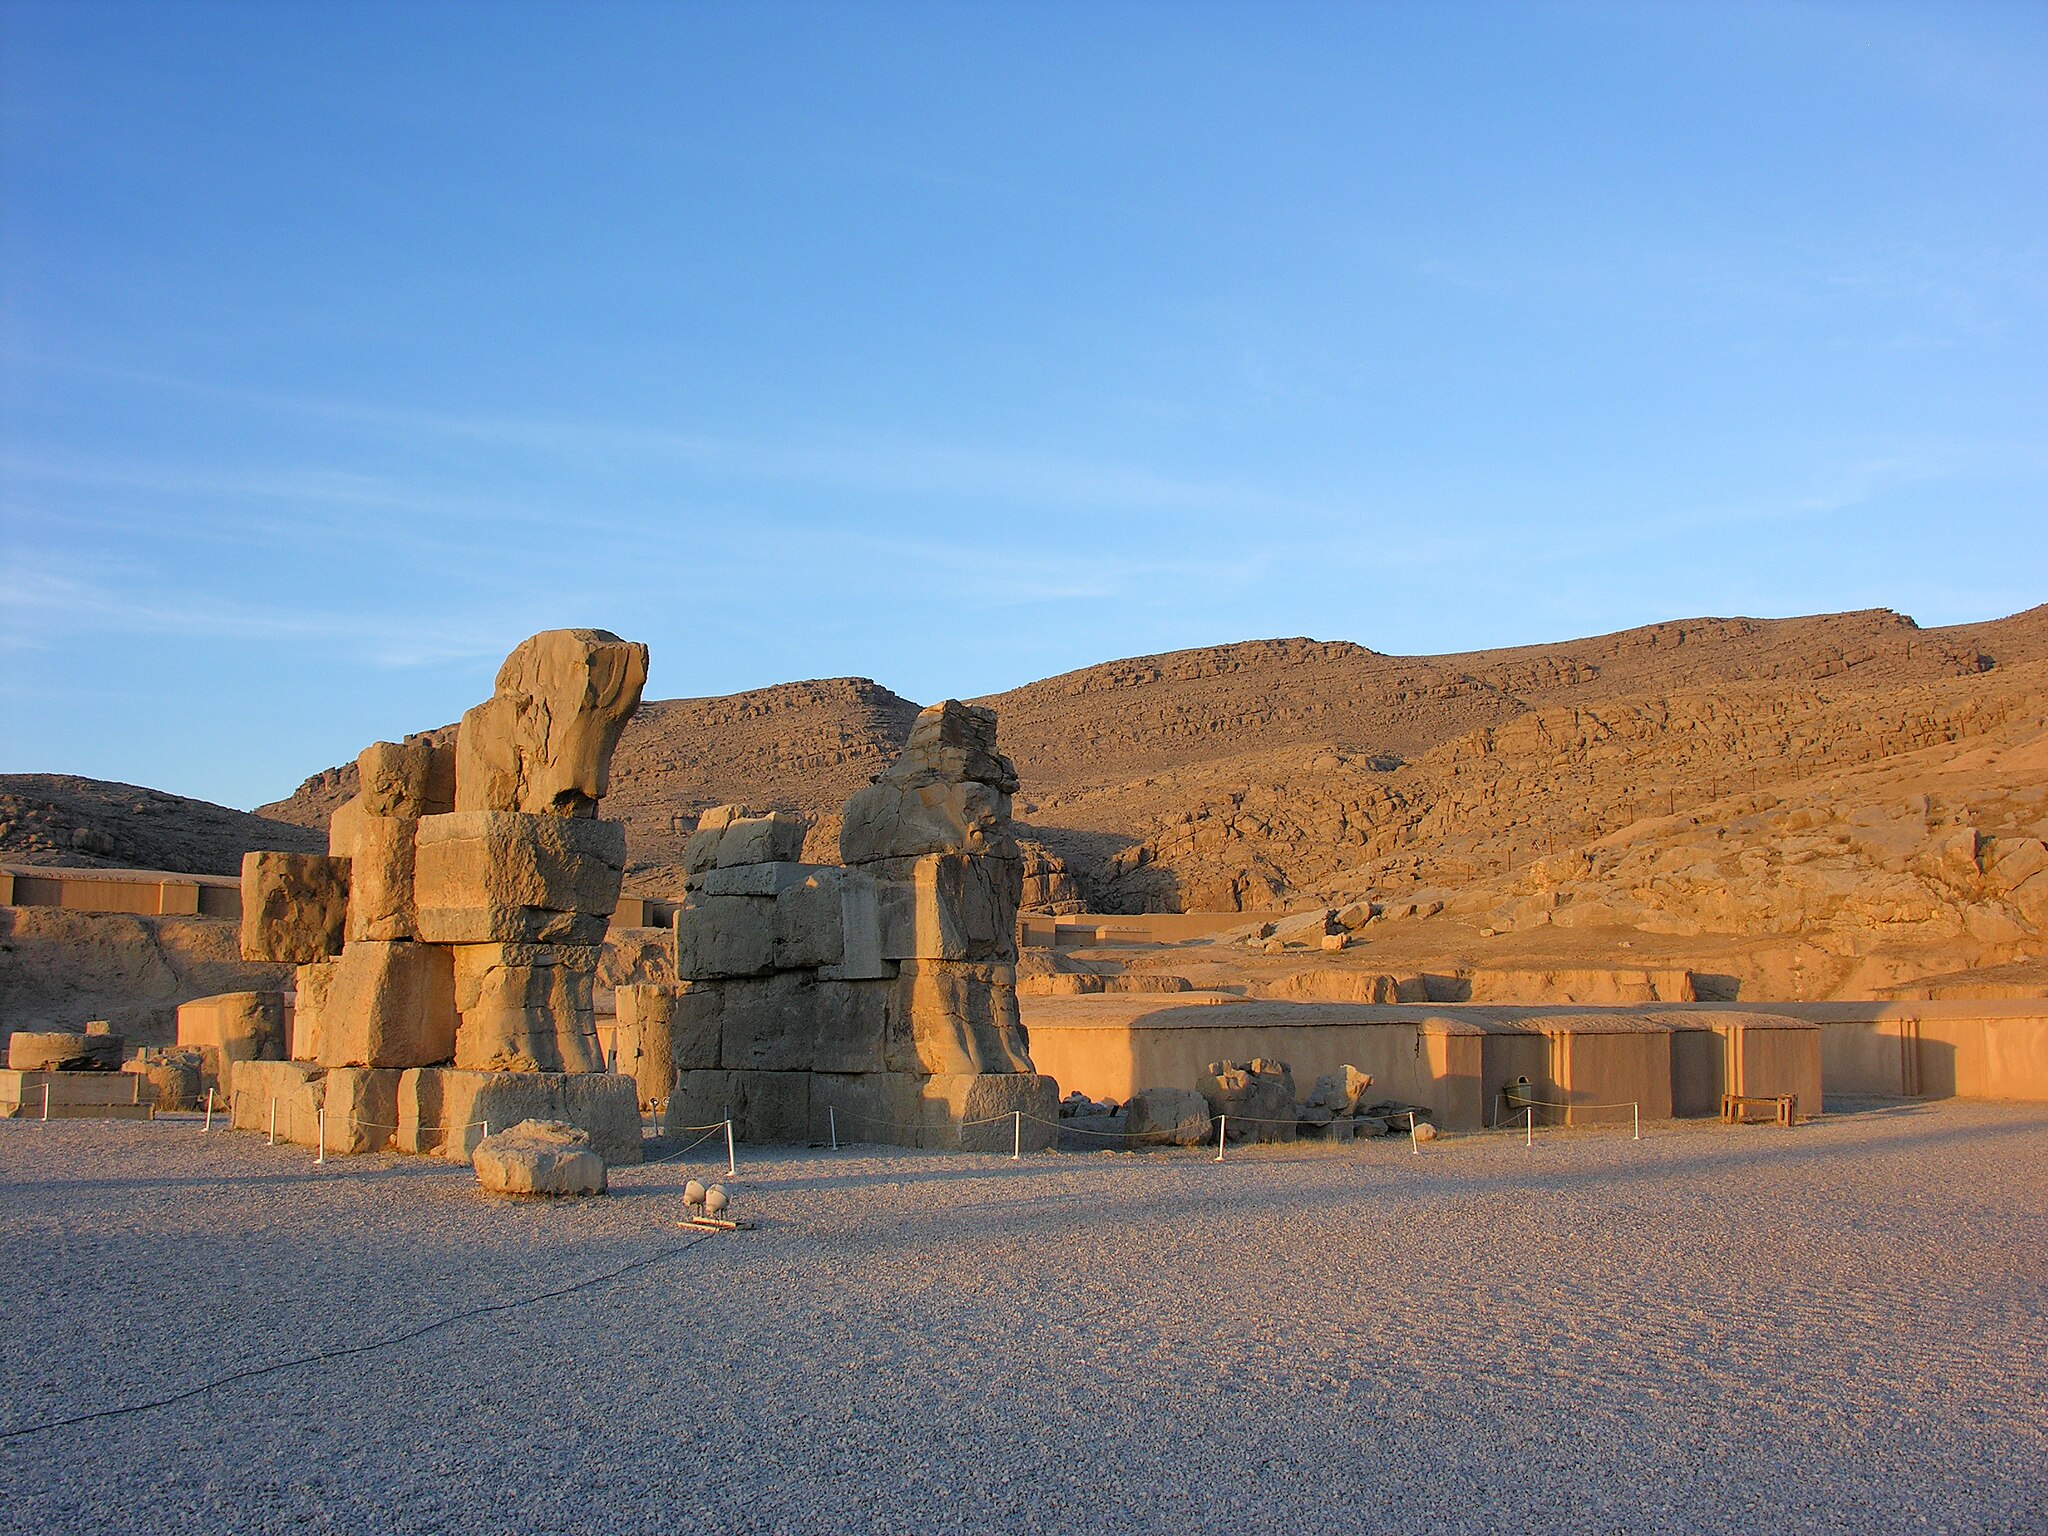
Title: Persepolis 24.11.2009 13-07-53
Description: Iran , Unfinished gate
Date: 2009-11-24
Categories: Unfinished gate of Persepolis, Taken with Nikon Coolpix 8800, Files with coordinates missing SDC location of creation, 2009 in Persepolis, Iran photographs taken on 2009-11-24, Files by User:simisa